Bill Dawley

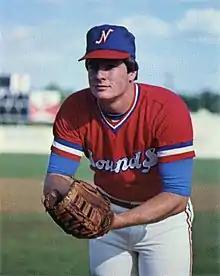
Dawley with the Nashville Sounds in 1979

William Chester Dawley (born February 6, 1958) is an American former professional baseball pitcher. He played all or part of seven seasons in Major League Baseball (MLB), from 1983 to 1989, for the Houston Astros, Chicago White Sox, St. Louis Cardinals, Philadelphia Phillies, and Oakland Athletics. Dawley was used exclusively as a relief pitcher during his major league career, appearing in 275 games as a reliever.